Tel Aviv central bus station

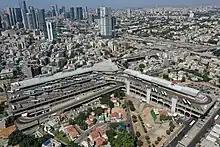
Exterior view

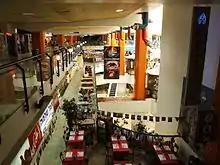
A view from the sixth floor of the mall

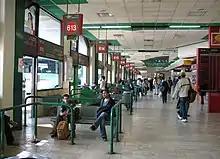
Platforms in the departure hall of the sixth floor

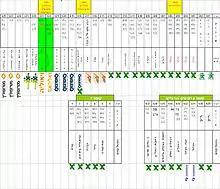
Intercity platform map of the Tel Aviv CBS

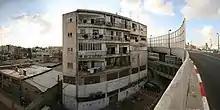
An apartment building in Neve Sha'anan neighborhood near the bus boarding platforms to the Tel Aviv central bus station. The station includes a fairly complex system of bridges, roads and interchanges to help buses to reach the various floors.

Tel Aviv central bus station, also known as the new central bus station (התחנה המרכזית החדשה, HaTahana HaMerkazit HaHadasha), as opposed to the now closed old Tel Aviv central bus station, is the main bus station of Tel Aviv, Israel. Located in the south of the city, it was opened on August 17, 1993. It is the second largest bus station in the world. The station in Tel Aviv covers 230,000 m and a total area of 44,000 m.